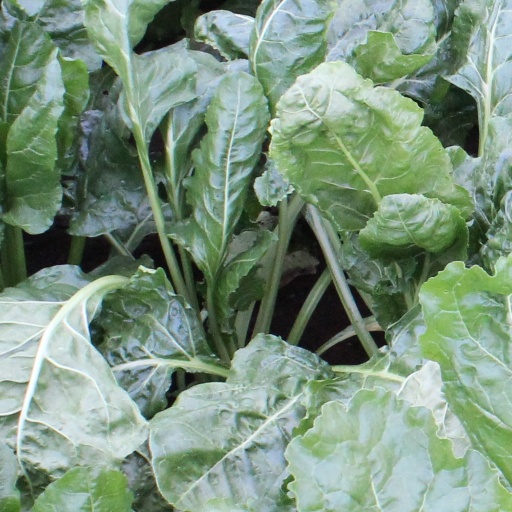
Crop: sugar beet